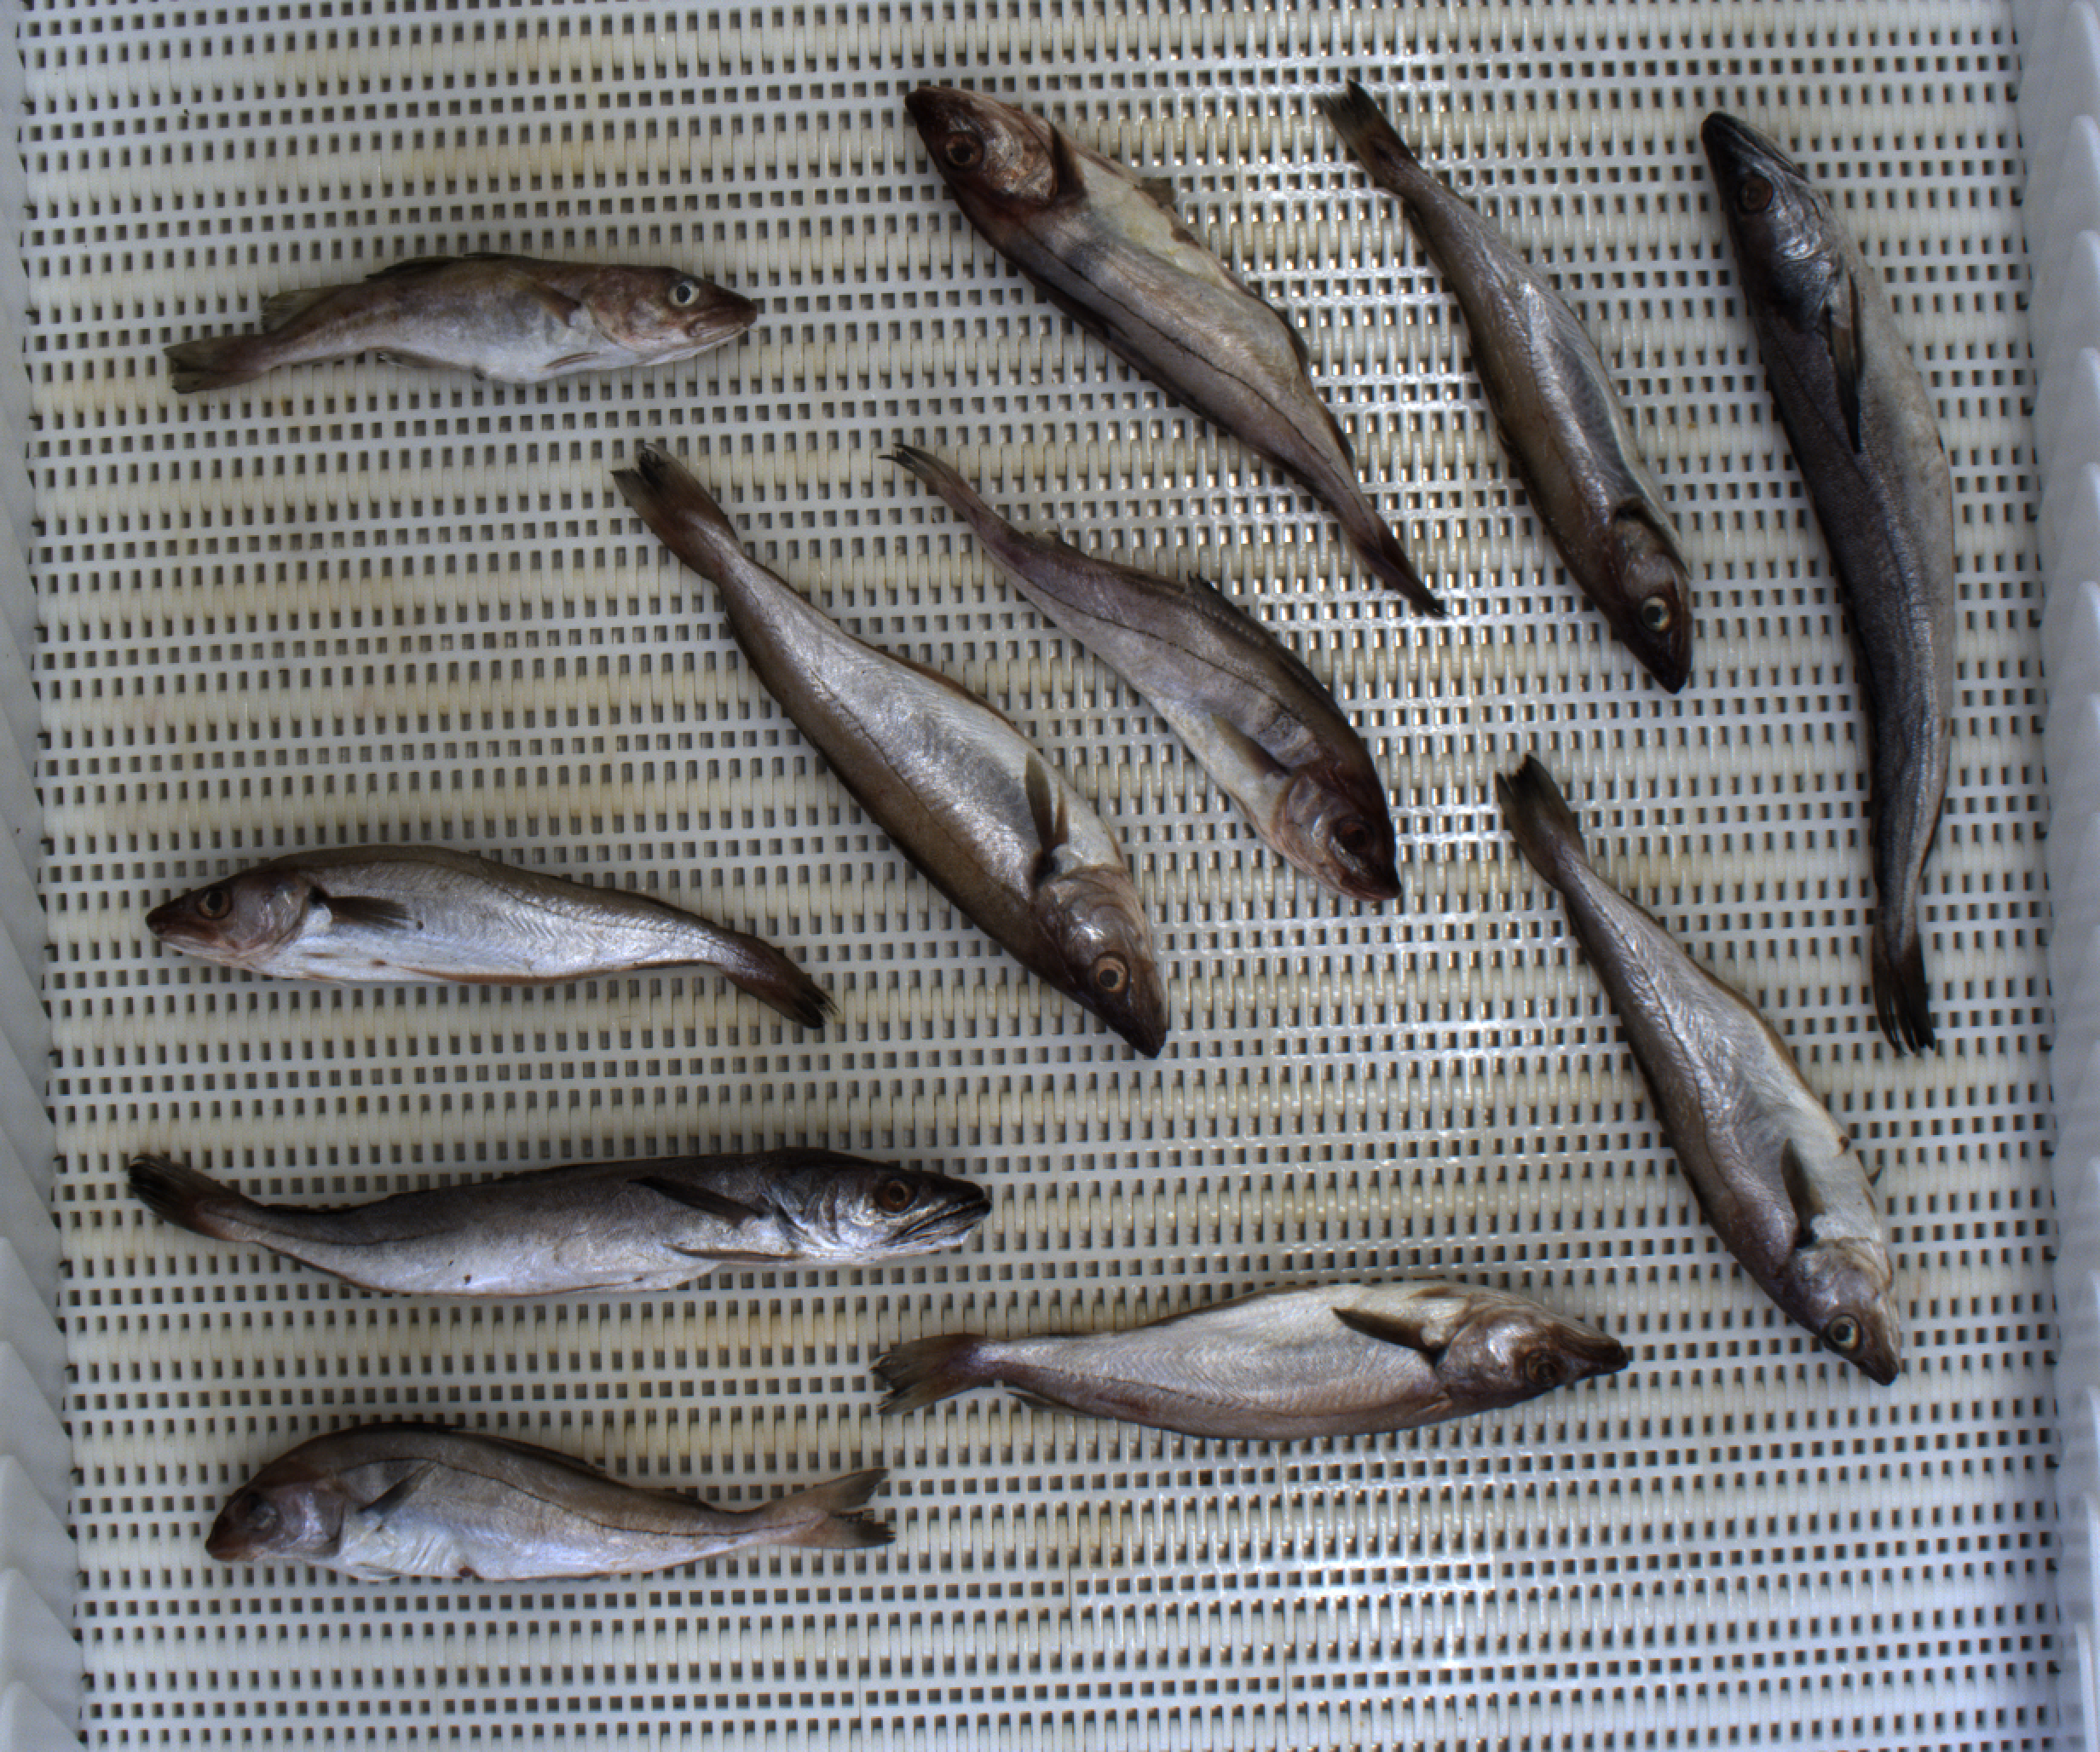
Total fish: 11
Cod: 1
Haddock: 3
Whiting: 5
Hake: 2
Horse mackerel: 0
Saithe: 0
Other: 0